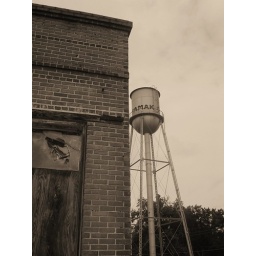
Water tower and building in Camak GA